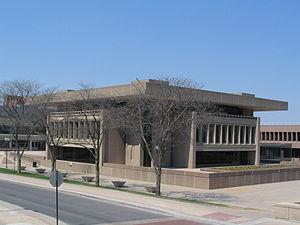
S.I. Newhouse School of Public Communications ou en français : « École Newhouse de communication de l'université de Syracuse ». Cette école enseigne le journalisme écrit ou dans les médias vivants mais aussi la conception graphique, la publicité, les relations publiques et la télévision et le cinéma.